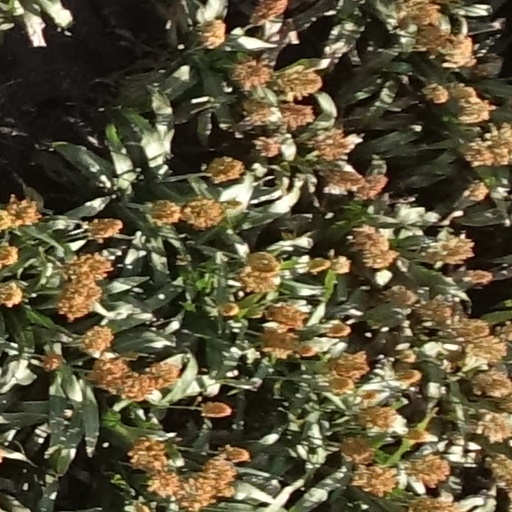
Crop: sorghum